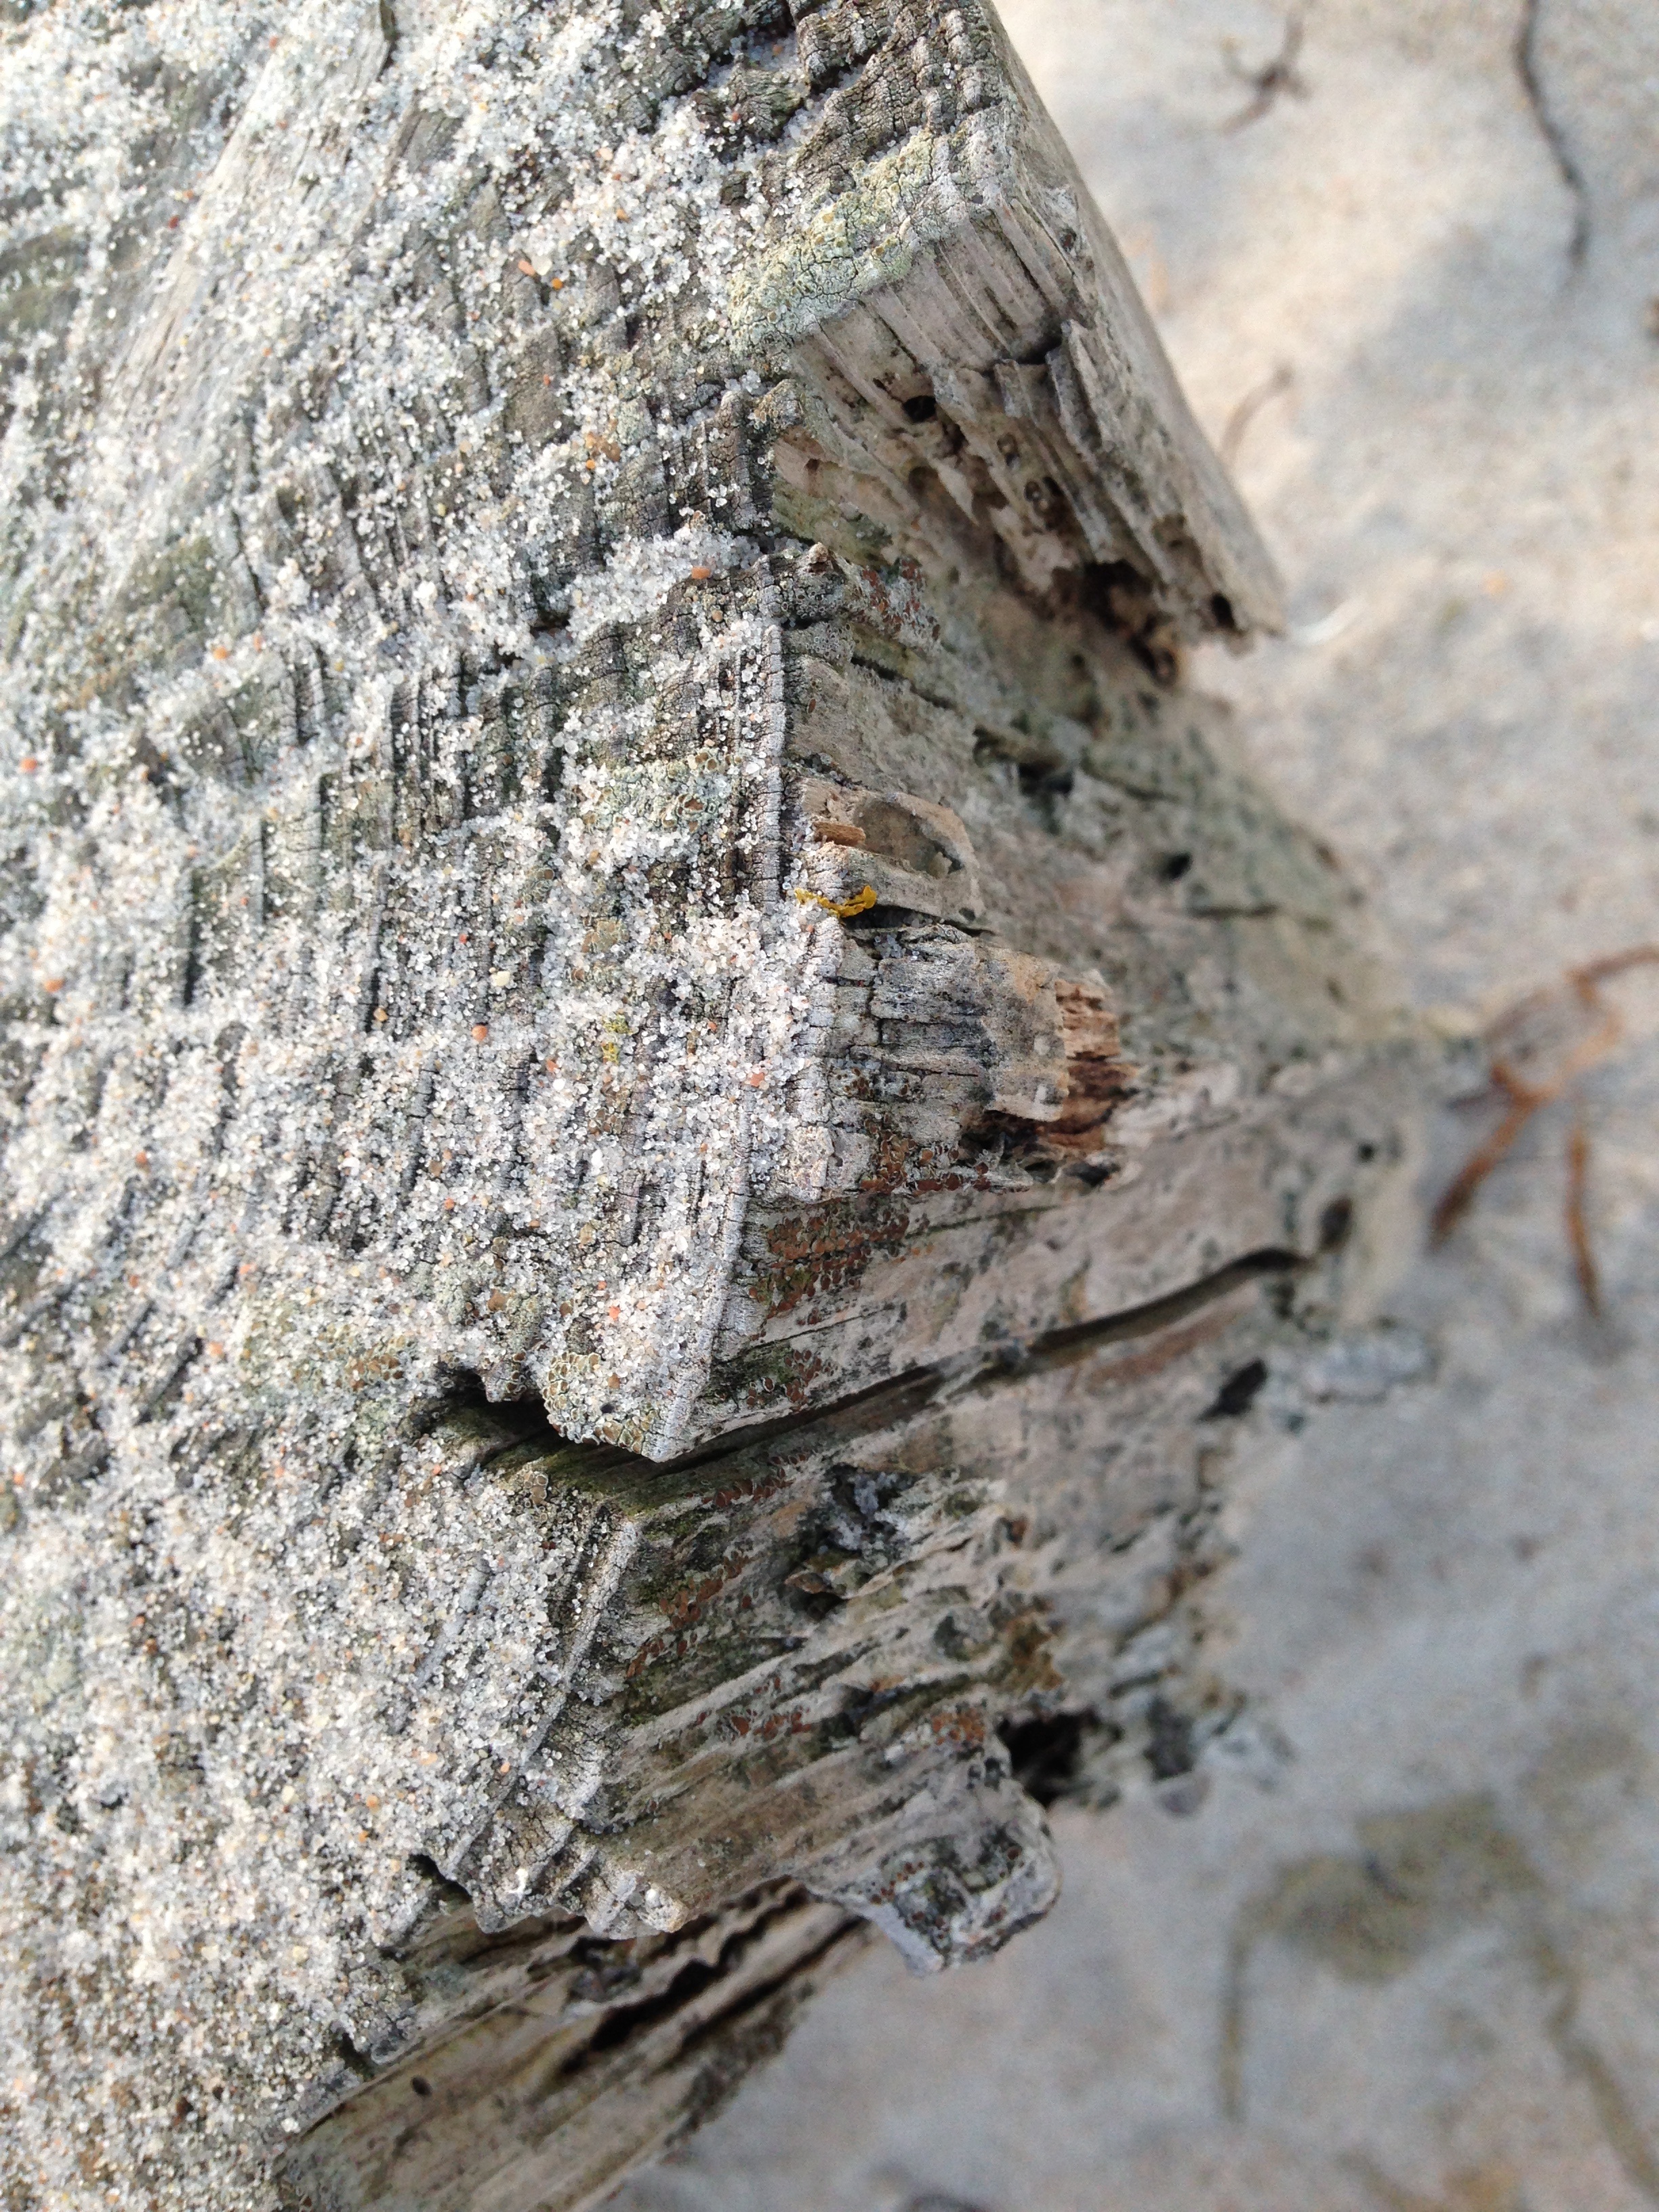
beach, tree, nature, rock, wood, trunk, wall, pole, brown, terrain, material, geology, wooden, timber